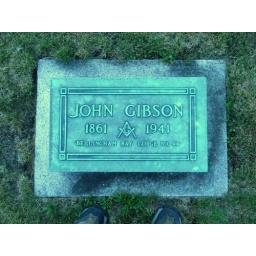
My shoes are in the photo to illustrate just how green this monument is in real life.